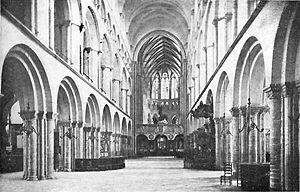
La Cathédrale Notre-Dame, est un édifice religieux catholique de grande ancienneté sis au cœur de la ville de Tournai, en Belgique, dont elle est l’église-cathédrale. Elle est le seul édifice religieux de Belgique qui ait été construit comme cathédrale. Chef-d'œuvre du gothique scaldien, ce monument est, par l'alliance harmonieuse des styles roman et gothique, par sa taille et son architecture caractéristique, un des témoins les plus impressionnants de l'art d'Occident. Elle fait partie du patrimoine majeur de Wallonie et est classée depuis l'an 2000 au patrimoine mondial de l'UNESCO.